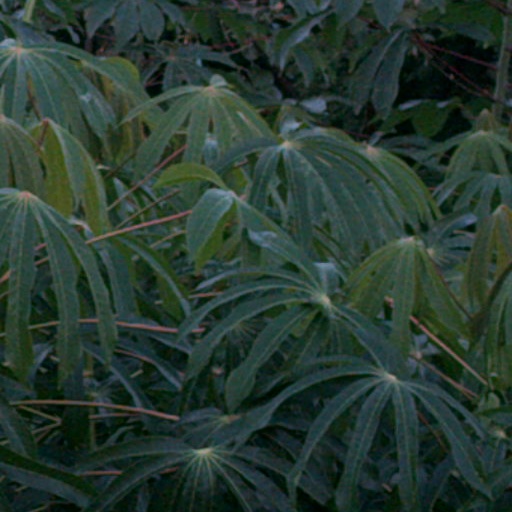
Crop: cassava